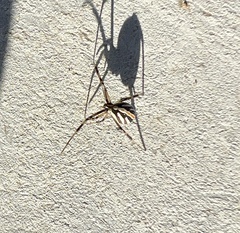
Species: Lactrodectus_hesperus